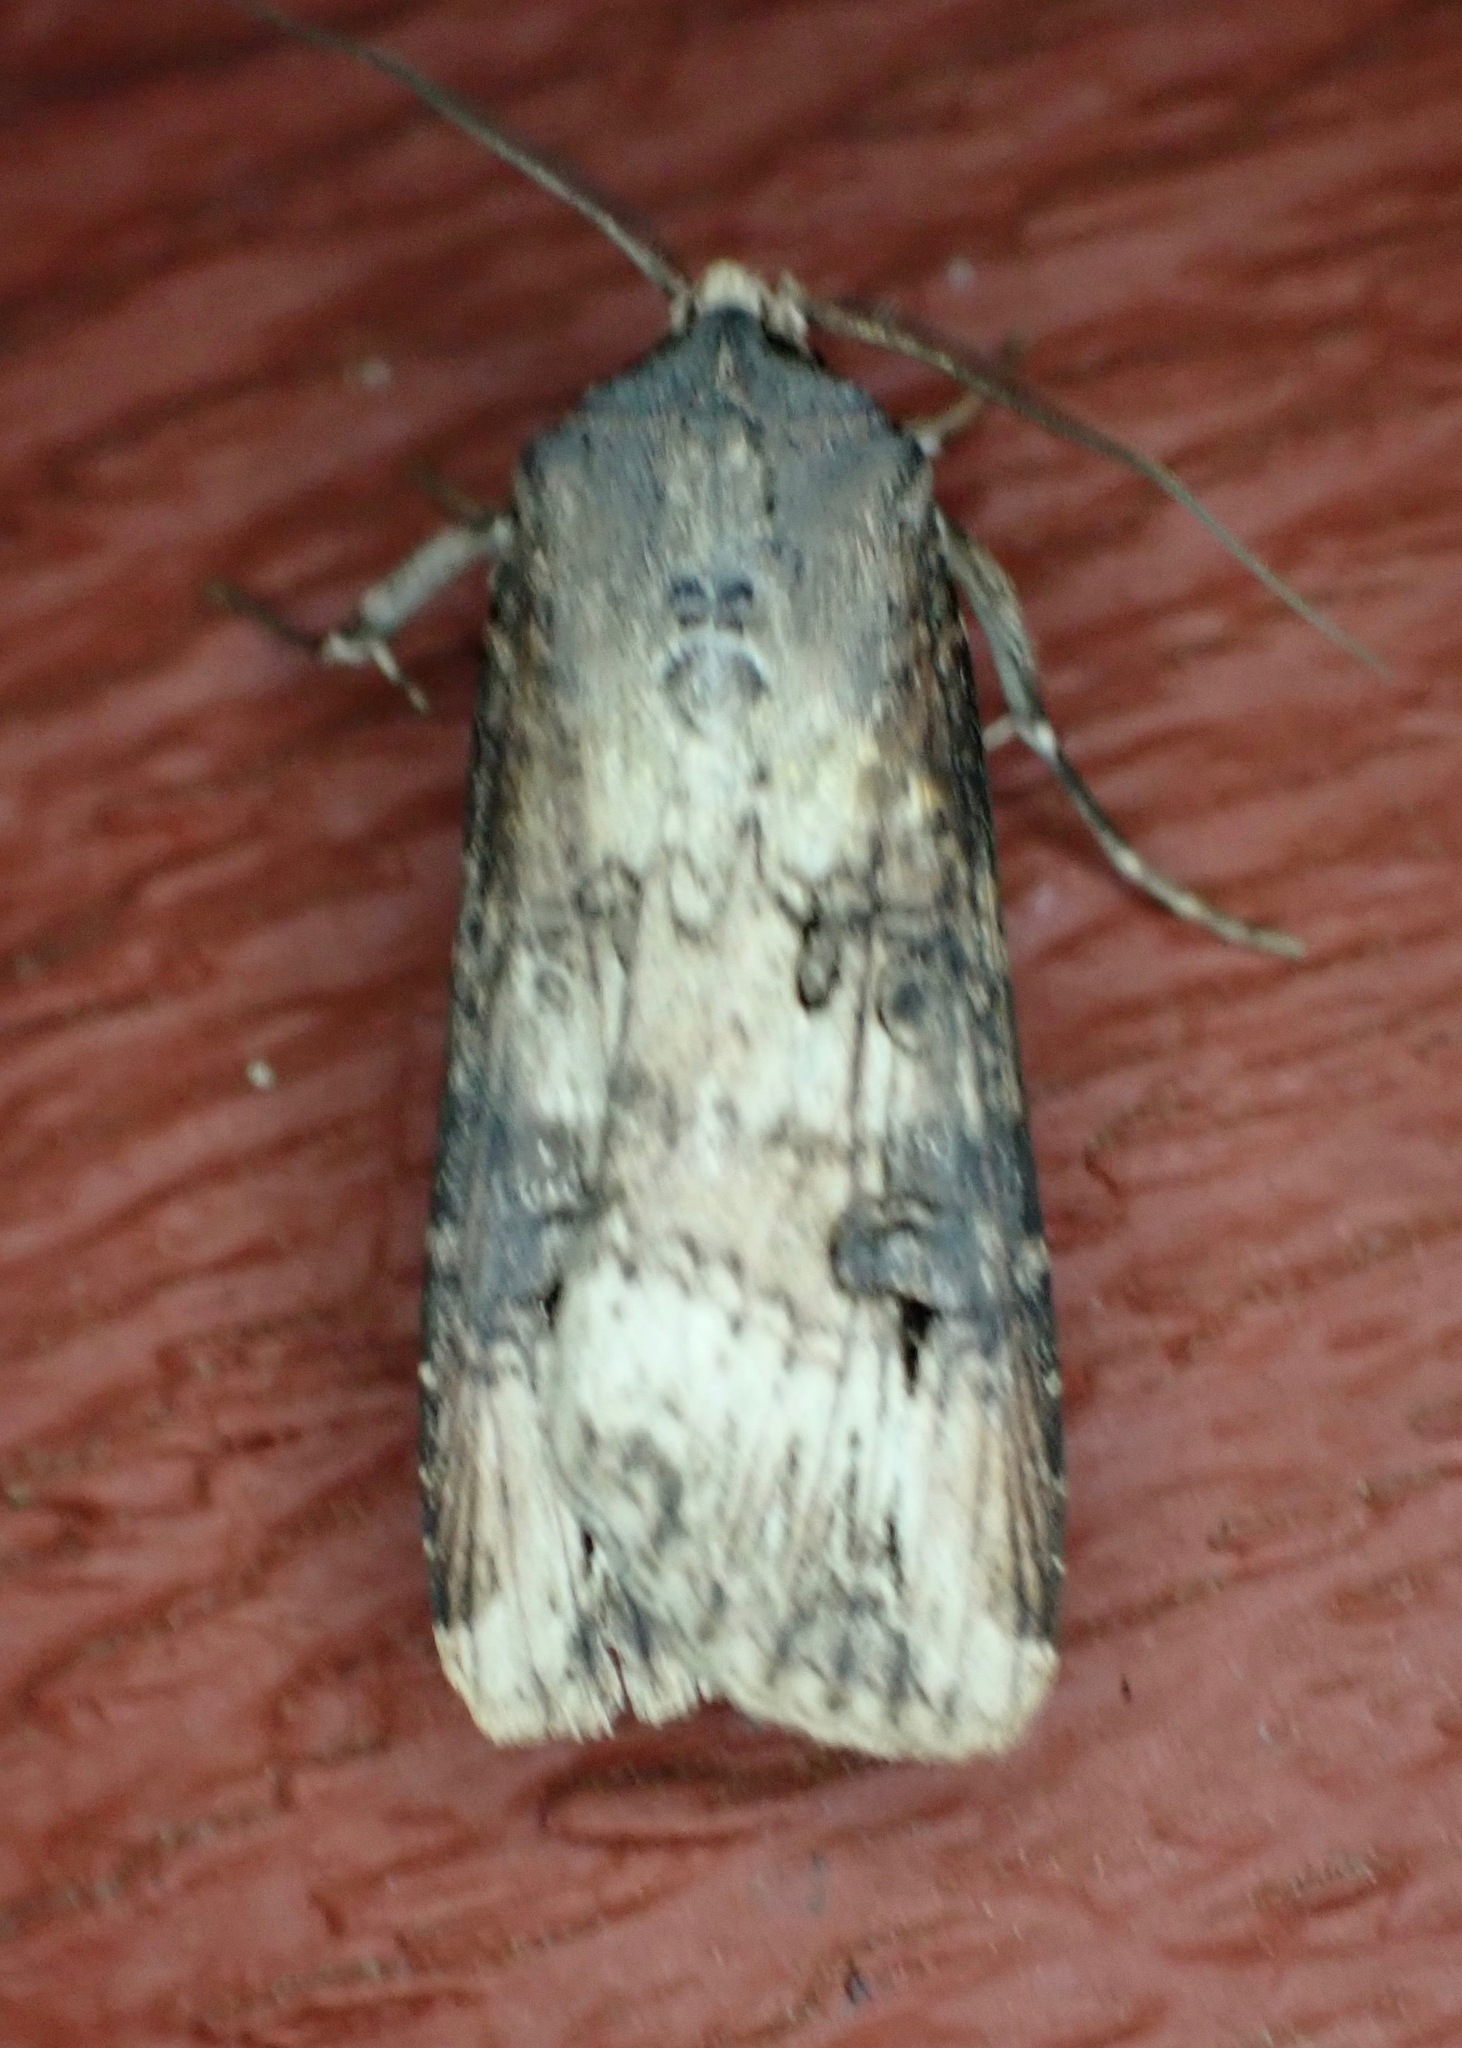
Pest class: cutworms